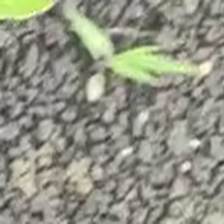
Weed species: Digitaria_SP_(Digitaria Sanguinalis )